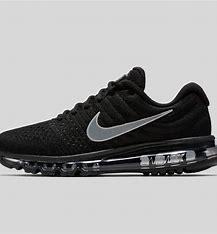
Brand: Nike
Model: Air Max 2017